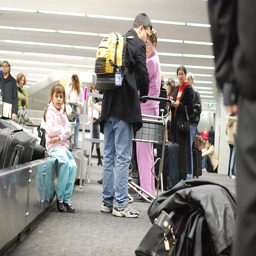
A group of people standing next to a baggage terminal.
A girl sitting on a luggage turnstile looking onward.
there are many people waiting for their luggage
A young girl sits on the edge of a baggage carousel while others wait in line
a bunch of people stand next to some suit cases